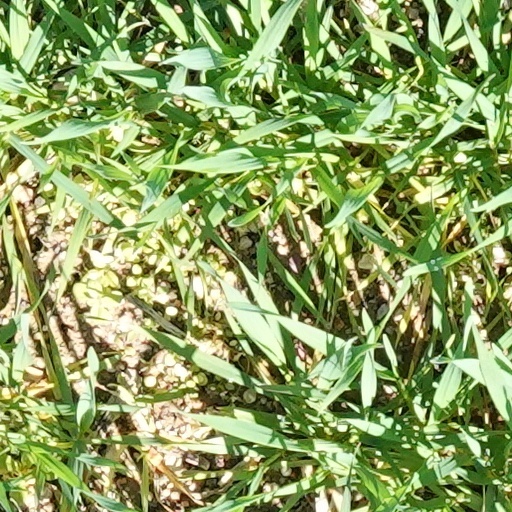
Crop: wheat